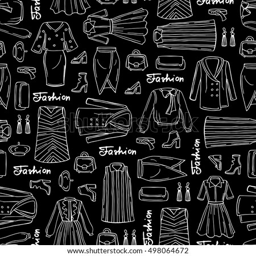
vector seamless pattern with hand drawn isolated fashionable clothes for women on black color .